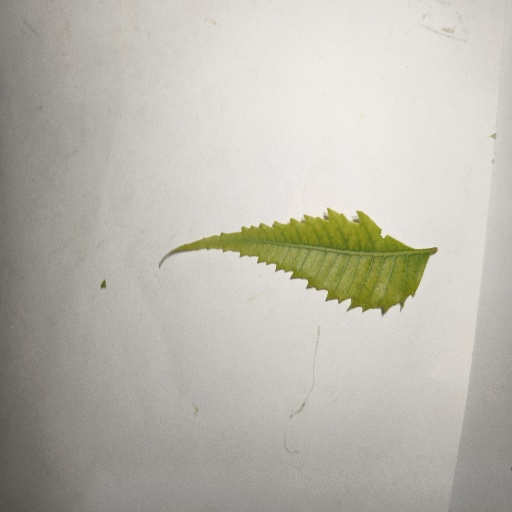
Species: Neem
Leaf condition: Yellow Leaf